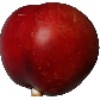
Label: nectarine